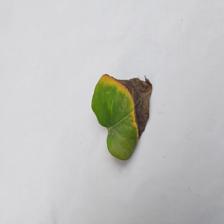
Label: Bacterial wilt disease